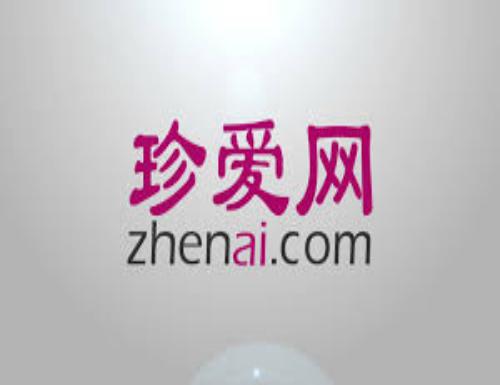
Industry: Leisure